Rajasthan

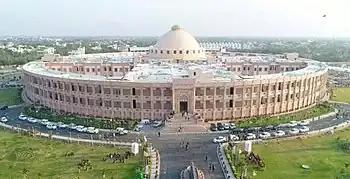
Rajasthan High Court

The state is governed by a parliamentary system of representative democracy. The governor serves as the state's constitutional leader, whereas the chief minister assumes the role of both the head of the government and the head of the council of ministers. The Legislative Assembly consists of 200 members who are elected for five-year terms. The state contributes 25 seats to Lok Sabha, the lower house of the Indian Parliament, and 10 seats to Rajya Sabha, the upper house.